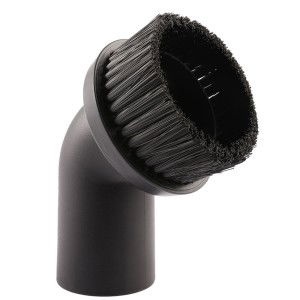
Dusting brush 45mm
This dusting brush is ideal for cleaning difficult areas such as window blinds, lamp shades and textured surfaces. Designed to fit a 45mm Pacvac Hydropro Hose System, the dusting brush features fine nylon bristles that gently agitate and collect stubborn dirt and dust from hard floors or carpets. • Pacvac approved, genuine spare part. • 38mm connection. • Durable plastic. • Gentle fine nylon bristles. • Circular head.
Brand: Pacvac
Category: Home & Garden > Household Appliance Accessories > Vacuum Accessories > Cleaning Head Modules